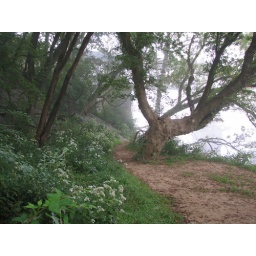
A Cool old tree and some reflection of the current RR bridge over the New River.